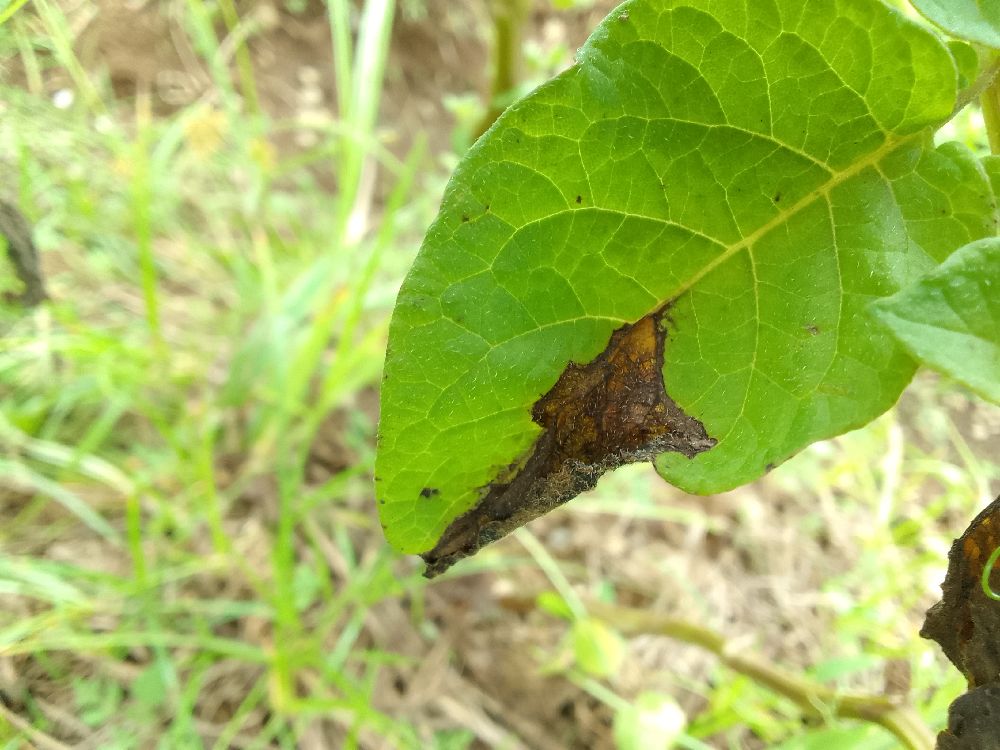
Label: Late blight